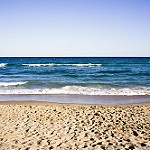
Label: sea